1st Royal Surrey Militia

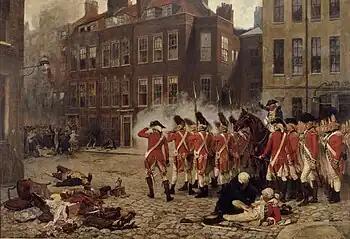
Troops firing on the Gordon Rioters in "The Gordon Riots", painted by John Seymour Lucas in 1879.

The Militia was called out after the outbreak of the War of American Independence when the country was threatened with invasion by the Americans' allies, France and Spain. The Surrey regiment was embodied on 26 March 1778, and that summer was at Coxheath Camp near Maidstone, which was the army's largest training camp, where the Militia were exercised as part of a division alongside Regular troops while providing a reserve in case of French invasion of South East England. The Surreys under Colonel Jeremiah Hodge formed part of the Right Wing under Major-General William Amherst. Each battalion had two small field-pieces or 'battalion guns' attached to it, manned by men of the regiment instructed by a Royal Artillery sergeant and two gunners. In 1779 the regiment was at Gosport guarding 1500 Prisoners of War in a former seamen's hospital when the militiamen foiled an attempt to tunnel out and a plot to overcome the guards, who were increased. In 1780 some of the Surrey companies were stationed at Ringwood in Hampshire, where they were called upon to assist the Revenue officers against smuggling. In June that year the regiment was deployed on the streets of London against the Gordon Riots, clearing the streets and bridges with the bayonet when parties of rioters refused to disperse. From 1 July 1782 the regiment was in summer camp at Chatham, Kent, once again brigaded with regulars and other militia. It was disembodied on 28 February 1783 after the signing of the Peace of Paris.